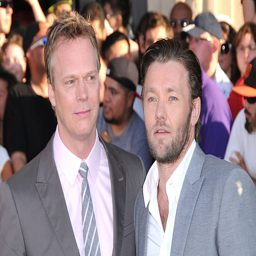
novelist and actor arrive at the premiere .